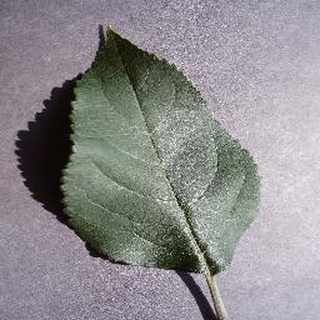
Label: healthy_apple